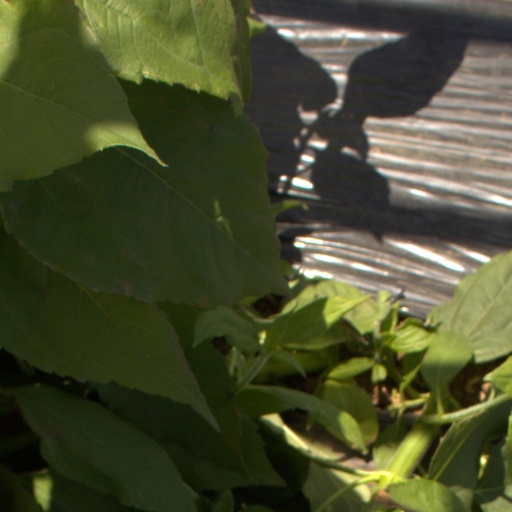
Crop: Jerusalem artichoke